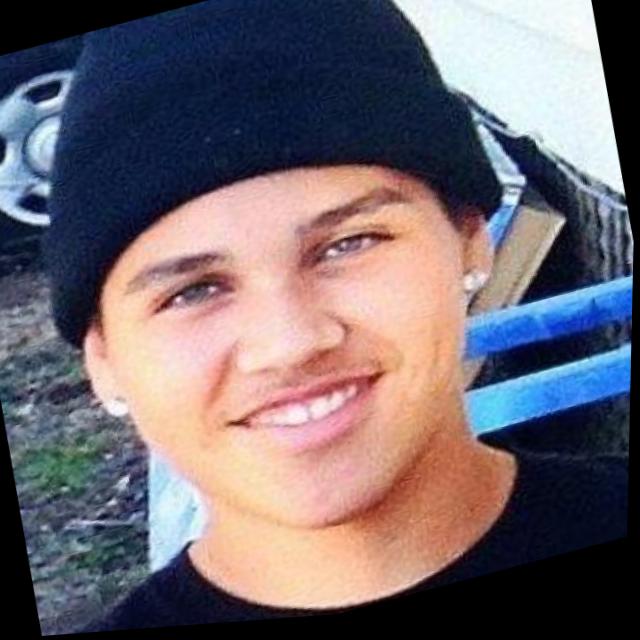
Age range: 13-20